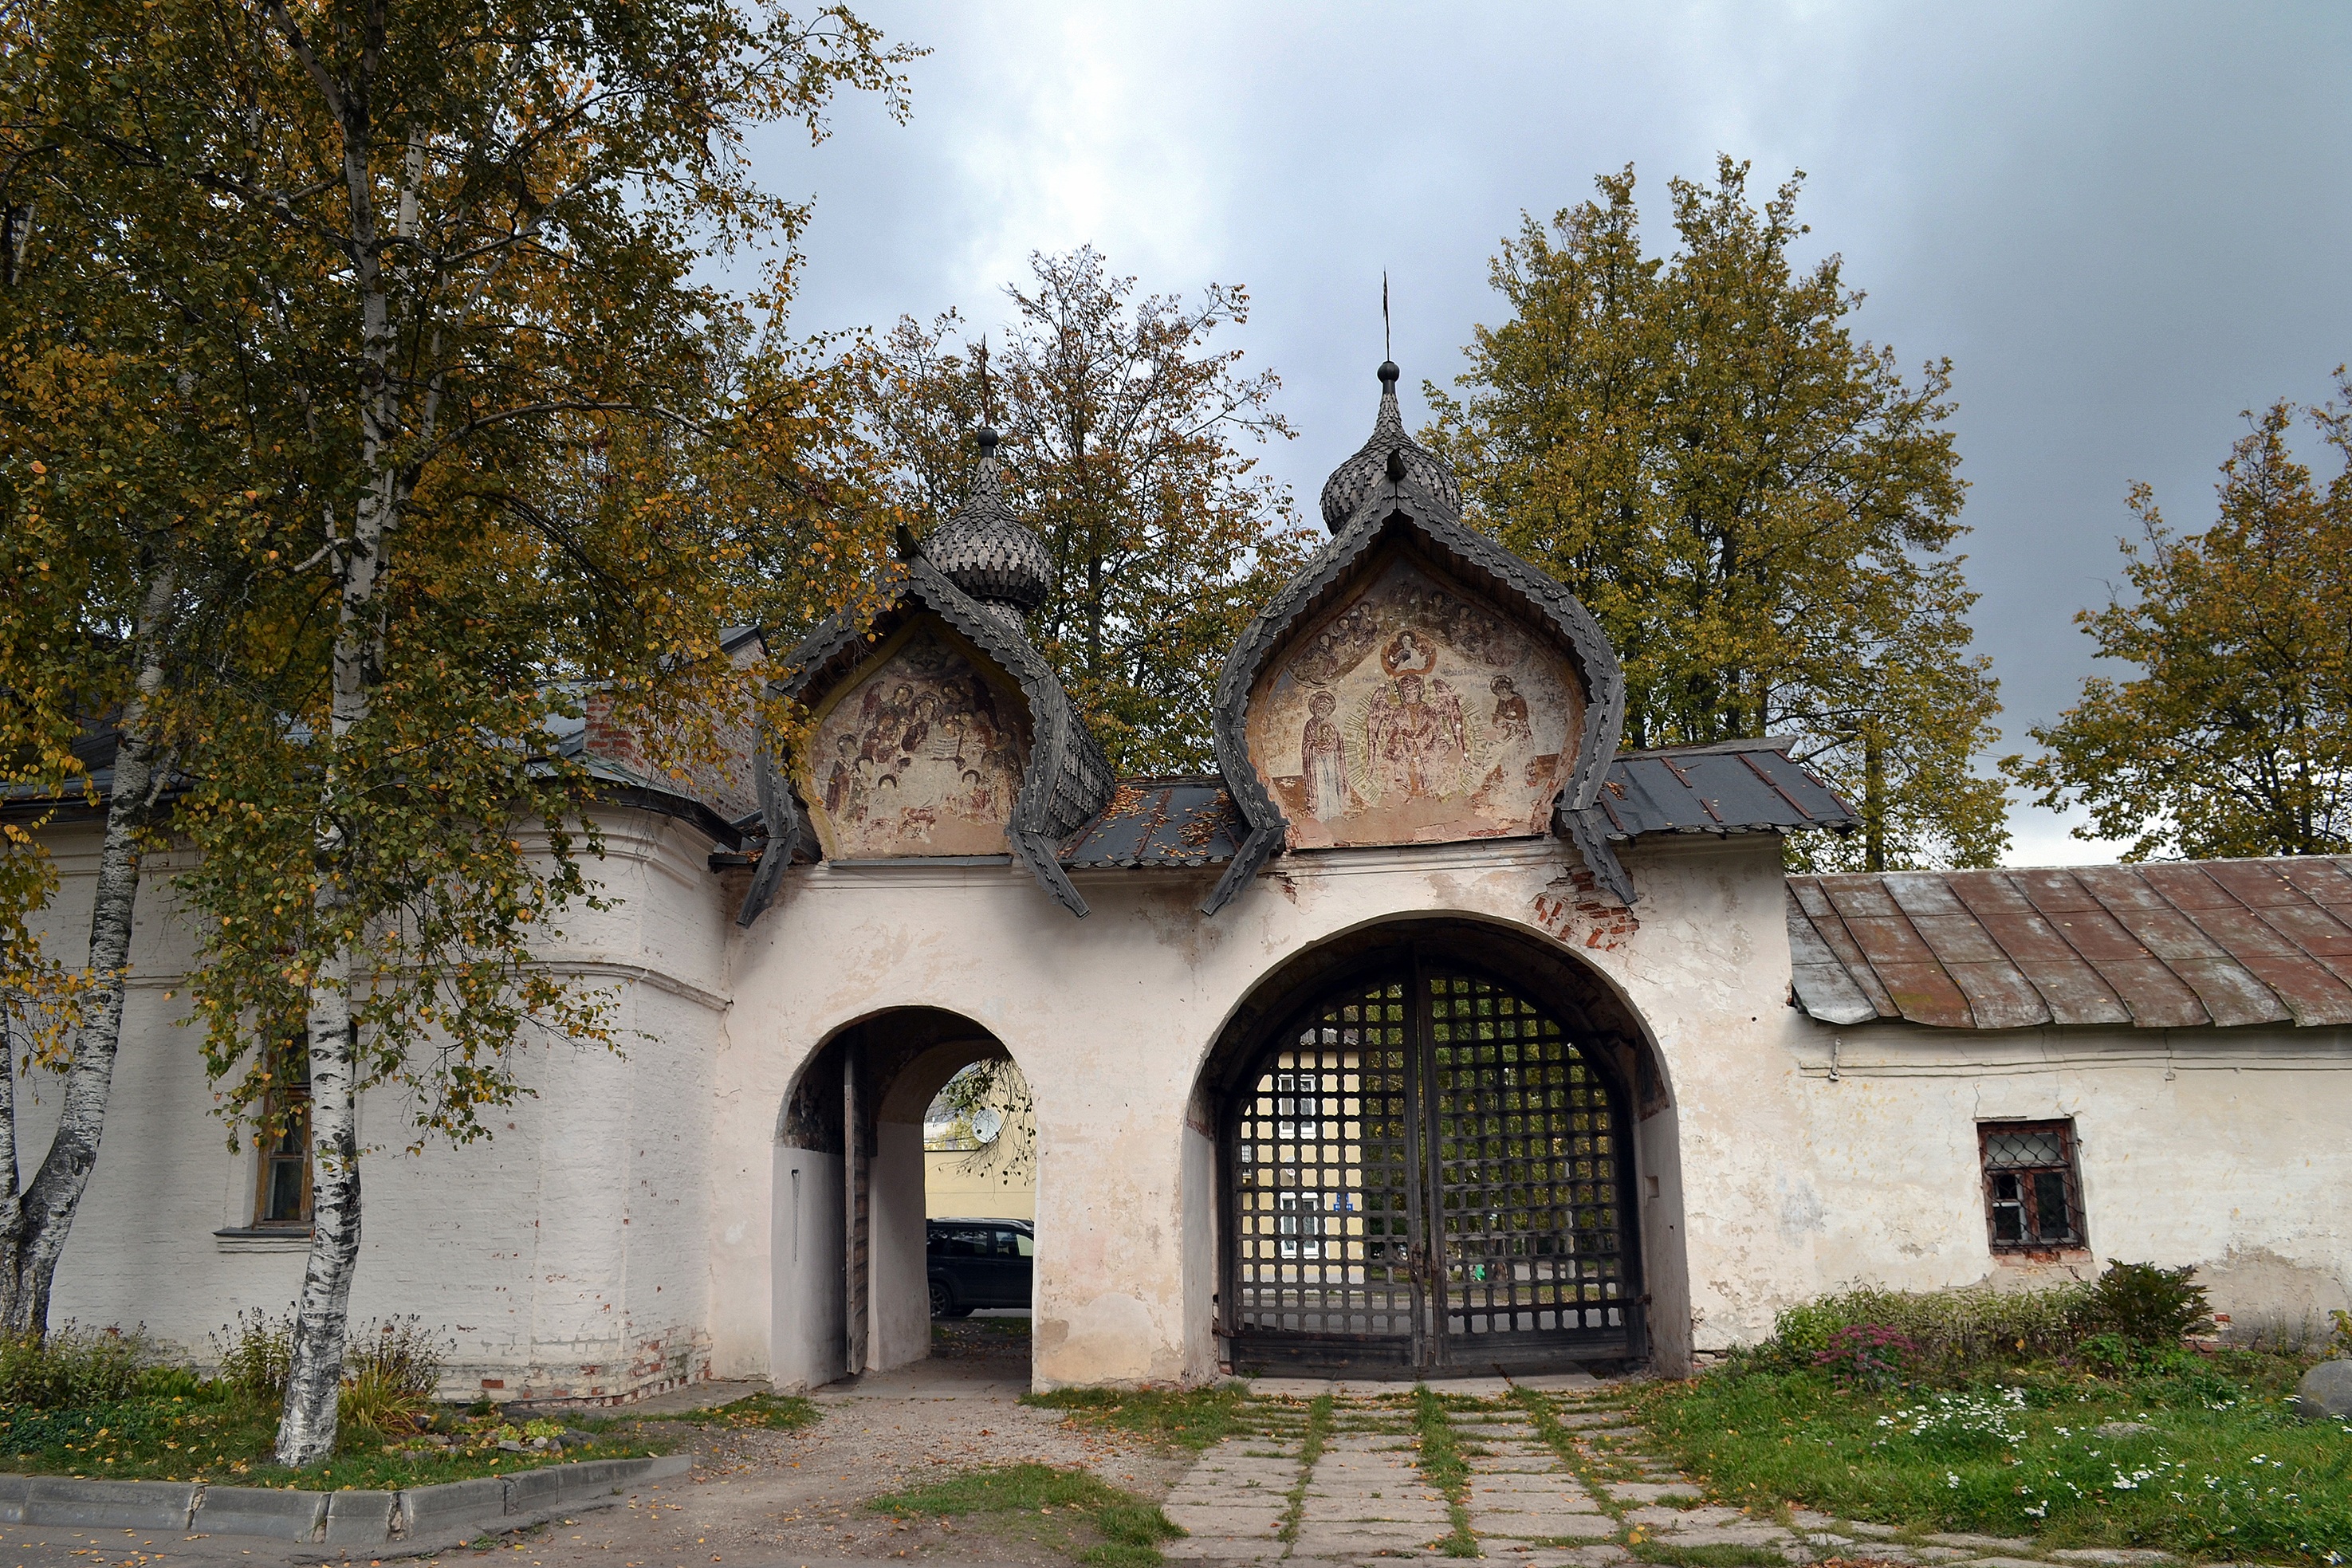
architecture, house, building, chateau, home, village, cottage, religion, church, chapel, place of worship, monastery, orthodox, estate, russia, veliky novgorod, rural area